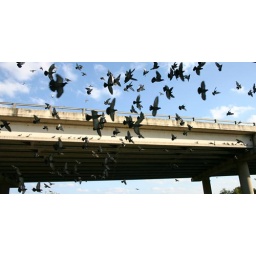
Birds flying from under highway